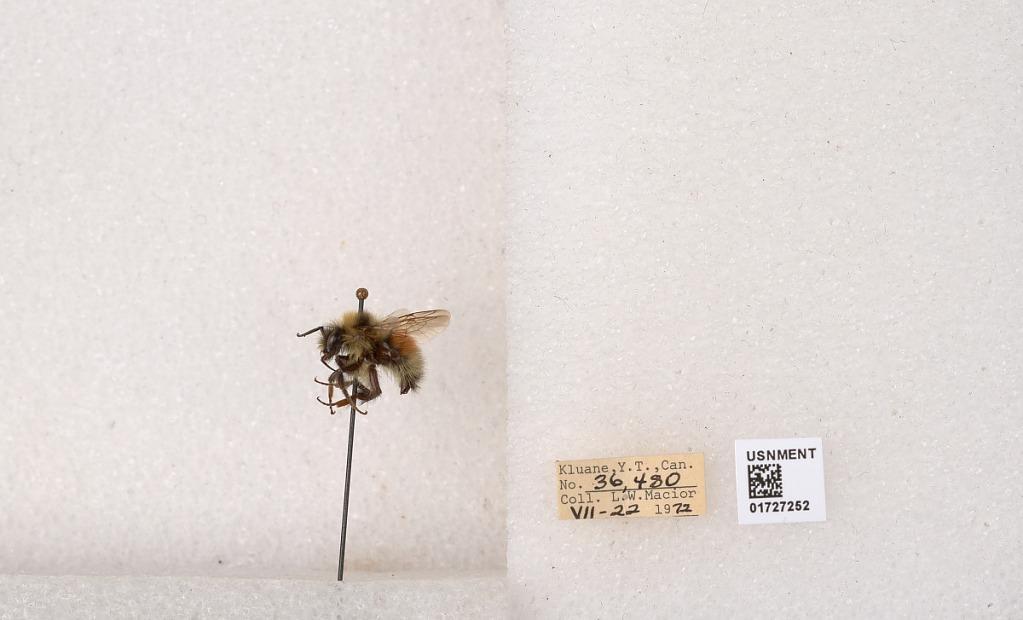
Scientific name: Bombus (Pyrobombus) sylvicola Kirby
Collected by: L. Macior
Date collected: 1972-7-22
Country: Canada
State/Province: Yukon Teritory
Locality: Kluane National Park and Reserve
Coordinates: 60.7493, -139.504